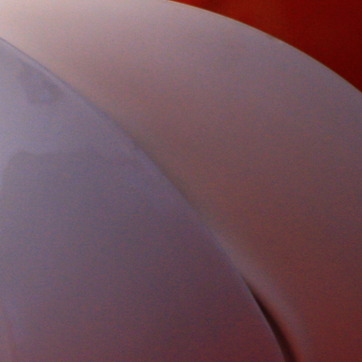
Material: ceramic